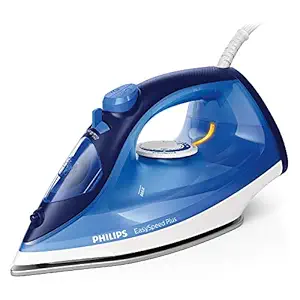
Philips EasySpeed Plus Steam Iron GC2145/20-2200W
Category: Home&Kitchen
Price: 2903 (list price: 3295)
Rating: 4.3 (2,299 ratings)
About this product: Triple Precision Tip and 360 degree swivel cord make ironing strokes comfortable, effortless and quick|Even distribution of steam for quick ironing in less number of strokes, powerful steam kills bacteria and removes odour|Includes: Steam Iron, User Manual, Warranty; Quick Heat-Up with Powerful 2200 Watt Philips GC2145/20 Steam Iron|Drip-Stop feature to prevent leakage even at low temperatures|Color Name: Blue; Material Type: Plastic; Size Name: Medium